Describe the emotion expressed in this image:  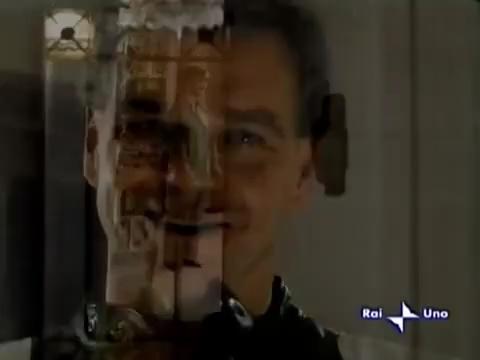
This person displays Fear, valence and arousal with moderate intensity.